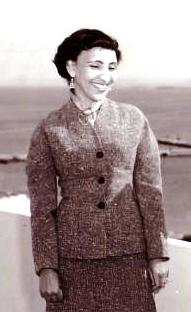
ฟาฏิมะฮ์ อัชชะรีฟ

ซัยยิดาฟาฏิมะฮ์ อัชชะรีฟ () หรือ ฟาฏิมะฮ์ อัซซานูซี (; Biodata ค.ศ. 1911 – 3 ตุลาคม ค.ศ. 2009) เป็นพระราชินีในพระเจ้าอิดริสที่ 1 แห่งลิเบีย เป็นสมเด็จพระราชินีเพียงพระองค์เดียวของลิเบียก่อนการปฏิวัติโดยมูอัมมาร์ กัดดาฟี|พันเอกมูอัมมาร์ กัดดาฟี ในปี ค.ศ. 1969 พระองค์จึงเป็นสมเด็จพระราชินีองค์สุดท้ายในแอฟริกาเหนือ
== พระราชประวัติ ==
ฟาฏิมะฮ์ อัชชะรีฟพระราชสมภพในปี ค.ศ. 1911 ที่โอเอซิสแห่งคูฟรา (ประเทศลิเบียในปัจจุบัน) เป็นพระธิดาเพียงคนเดียวในซัยยิดอะห์มัด ชะรีฟ อัซซานูซี อดีตผู้นำทางศาสนาของราชวงศ์ซานูซี กับเคาะดีญะฮ์ บินต์ อะห์มัด อัลริฟี ภรรยาคนที่สอง พระบิดาของพระองค์ได้ทำการต่อต้านกองกำลังของเหล่าอาณานิคม จนในปี ค.ศ. 1929 พระองค์ได้รับคำสั่งให้หนีออกจากลิเบียไปยังเขตแดนอียิปต์โดยใช้อูฐ
ในปี ค.ศ. 1931 ฟาฏิมะฮ์ได้อภิเษกสมรสกับพระเจ้าอิดริสที่ 1 แห่งลิเบีย ซึ่งเป็นพระประยูรญาติ และผู้สืบทอดตำแหน่งผู้นำราชวงศ์ต่อจากบิดาของพระองค์ พระราชพิธีอภิเษกสมรสจัดขึ้นที่เมืองซีวา พระองค์เคยประสูติกาลพระบุตรพระองค์แรกและพระองค์เดียวของพระองค์เมื่อ ค.ศ. 1953 ซึ่งสิ้นพระชนม์เสียขณะมีชันษาเพียงหนึ่งวัน
== ในตำแหน่งพระราชินี ==
ไฟล์:Fatima of Libya and Taheya abd el naser.jpg|thumb|left|สมเด็จพระราชินีและตาฮียะฮ์ นาศิร ภรรยาญะมาล อับดุนนาศิร ประธานาธิบดีของอียิปต์
เมื่อพระเจ้าอีดริสเสด็จขึ้นครองราชย์ พระองค์ได้รับการสถาปนาขึ้นเป็นสมเด็จพระราชินีแห่งลิเบียในปี ค.ศ. 1951 กระทั่งปี ค.ศ. 1954 พระภาคิไนยคนหนึ่งของพระองค์ได้ลอบสังหารอิบราฮิม เชลฮี ที่ปรึกษาส่วนพระองค์ของพระราชสวามี เนื่องจากข่าวลือว่านายเชลฮีมั่นใจว่ากษัตริย์อิดริสจะทรงหย่ากับพระราชินี และกษัตริย์จะทรงสนพระทัยที่จะอภิเษกสมรสกับบุตรสาวของตนแทน หลังจากเหตุการณ์ดังกล่าวกษัตริย์อิดริสจึงดำเนินการลงโทษต่อพระภาคิไนยของสมเด็จพระราชินี Fatima al-Sanussi, Queen of Libya | Times Online Obituary
กษัตริย์อิดริสทรงตัดสินพระทัยที่จะอภิเษกสมรสใหม่เพราะมีพระราชประสงค์ที่จะมีองค์รัชทายาทไว้สืบทอดราชบัลลังก์ สมเด็จพระราชินีเองก็ทรงหาสตรีให้กษัตริย์อิดริสเลือกไว้สองคนไปถวายสำหรับอภิเษกสมรส แต่กษัตริย์อิดริสกลับทรงอภิเษกสมรสกับสตรีชั้นสูงชาวอียิปต์ชื่อ อาลียา อับเดล กอดีร์ ลัมลุม (Alia Abdel Kader Lamloum) 00.html LIBYA: Family Troubles - TIME แล้วอภิเษกสมรสกันในปี ค.ศ. 1955 กระนั้นสมเด็จพระราชินีฟาฏิมะฮ์ก็ยังรักษาสถานภาพของการเป็นสมเด็จพระราชินีและมิได้หย่าร้างหรือถูกขับออกจากพระราชวังโตบรุก พระเจ้าอิดริสและพระราชินีฟาฏิมะฮ์ทรงรับอุปการะเหล่าโอรส-ธิดาของพระประยูรญาติหลายพระองค์ รวมทั้งสุไลมา เด็กหญิงชาวแอลจีเรียที่บิดาของเธอเสียชีวิตจากการต่อสู้กับฝรั่งเศส
สมเด็จพระราชินีมีพระอารมณ์ขัน ปฏิภาณไหวพริบ และพระปรีชาสามารถที่จะทำให้ผู้อื่นผ่อนคลาย โดยเฉพาะเด็กและกลุ่มผู้ที่สนับสนุนกษัตริย์อิดริส ด้วยวิธีการอันแลดูเรียบง่ายแต่เปี่ยมไปด้วยความสง่างาม พระองค์จึงกลายเป็นแบบอย่างที่ดีของสตรียุคใหม่ชาวลิเบีย ด้วยบทบาทพระราชินีของพระองค์ ขณะที่ยังทรงดำรงตำแหน่งพระราชินี พระองค์ปราศจากเครื่องทรงฮิญาบ แต่ทรงมีบทบาทในการเข้าร่วมพระกรณียกิจกับสาธารณะอย่างสม่ำเสมอ
== หลังการปฏิวัติ ==
ไฟล์:Ghalbon queen fatima1995.jpg|thumb|สมเด็จพระราชินีฟาฏิมะฮ์ (ซ้าย) ในปี ค.ศ. 1995
ในการปฏิวัติเปลี่ยนแปลงการปกครองของลิเบียเมื่อวันที่ 1 กันยายน ค.ศ. 1969 พระองค์และพระสวามีประทับอยู่ในประเทศตุรกี ต่อมาทั้งสองพระองค์ได้พำนักอยู่ในบ้านพักแห่งหนึ่งในไคโร ประเทศอียิปต์ ภายใต้การคุ้มครองของญะมาล อับดุนนาศิรผู้นำอียิปต์ในขณะนั้น ซึ่งมาจากการที่เขายึดทรัพย์สินจากฝ่ายตรงข้าม ซึ่งในพระตำหนักมีราชองครักษ์ และทั้งสองพระองค์จะมีรายได้ 10,000 ปอนด์อียิปต์ต่อปี
หลังจากการปฏิวัติล้มล้างระบอบกษัตริย์ในลิเบีย พระองค์ได้พยายามขึ้นฟ้องต่อศาลประชาชนของลิเบียในเดือนพฤศจิกายน ค.ศ. 1971 แต่กลับถูกพิพากษาให้ถูกจำคุก 5 ปี และทรัพย์สมบัติของพระองค์ก็ถูกยึดเป็นของรัฐ ต่อมาภายหลังได้มีการส่งมอบพระตำหนักส่วนพระองค์ในกรุงตรีโปลีคืนแก่พระองค์ในปี ค.ศ. 2007
อดีตสมเด็จพระราชินีฟาฏิมะฮ์ได้เสด็จสวรรคตเมื่อวันที่ 3 ตุลาคม ค.ศ. 2009 ณ ไคโร ประเทศอียิปต์ สิริรวมพระชนมายุได้ 98 พรรษา และพระศพถูกฝังไว้ที่สุสานฮัมซะฮ์ อัลมะดีนะฮ์ ประเทศซาอุดิอาระเบีย
== อ้างอิง ==
== แหล่งข้อมูลอื่น ==
*
หมวดหมู่:ชาวลิเบีย
หมวดหมู่:สมเด็จพระราชินี